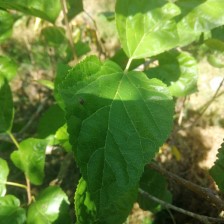
Variety: BlackAustralia